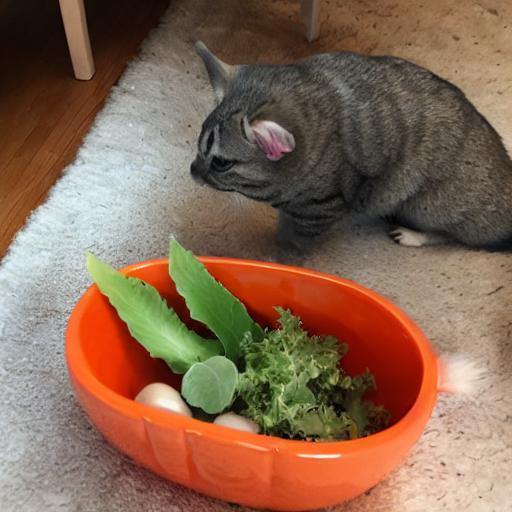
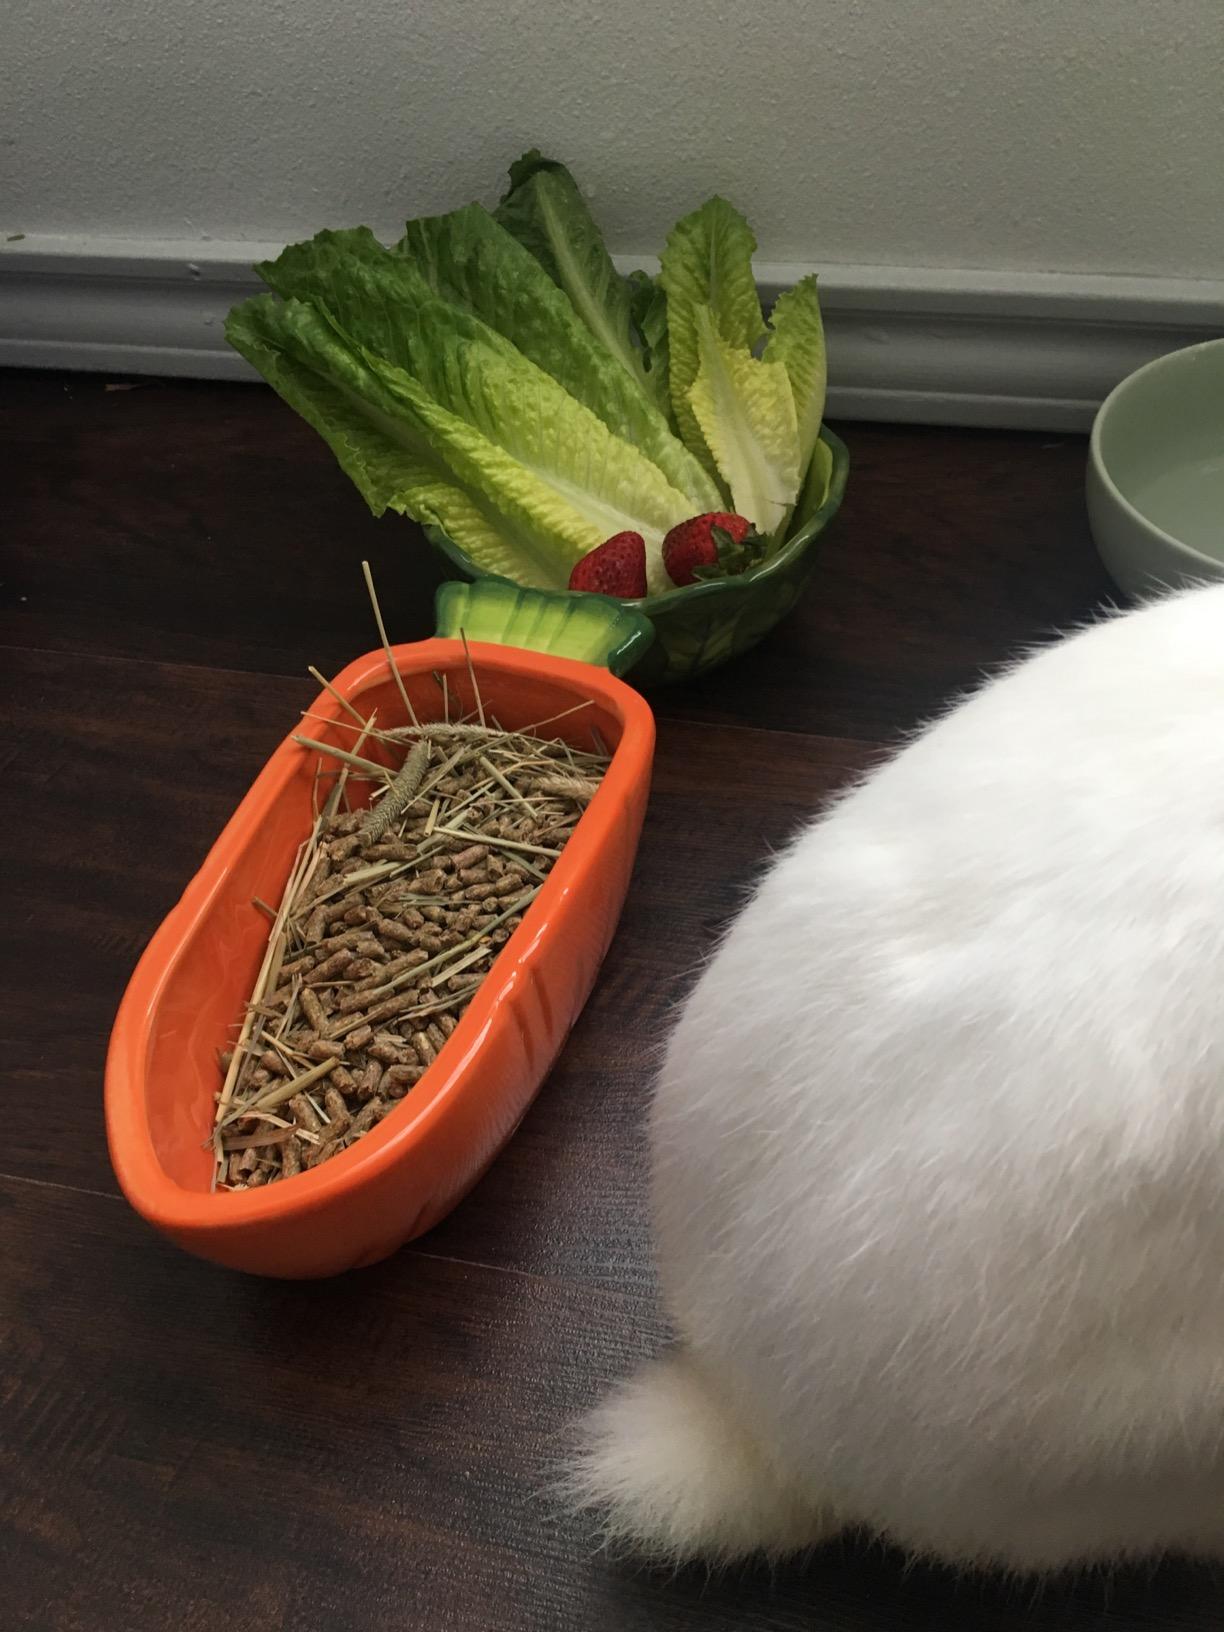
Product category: items_bowl
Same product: no